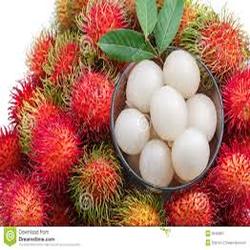
Label: Rambutan